Economy

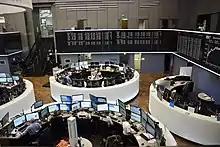
Frankfurt Stock Exchange in 2015

With the fall of the Iron Curtain and the transition of the countries of the Eastern Bloc towards democratic government and market economies, the idea of the post-industrial society is brought into importance as its role is to mark together the significance that the service sector receives instead of industrialization. Some attribute the first use of this term to Daniel Bell's 1973 book, "The Coming of Post-Industrial Society", while others attribute it to social philosopher Ivan Illich's book, "Tools for Conviviality". The term is also applied in philosophy to designate the fading of postmodernism in the late 90s and especially in the beginning of the 21st century.